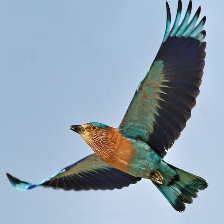
Species: INDIAN ROLLER
Scientific name: CORACIAS BENGHALENSIS